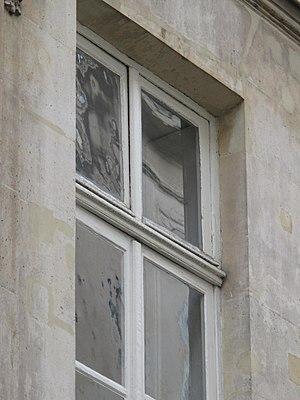
Exemple de fenêtre avec des vitres d'âges très divers. Les vitres plates sont récentes, les vitres légèrement ondulées sont anciennes (XIXe siècle
Une vitre est une plaque d'un matériau transparent. On s'en sert notamment au sein des fenêtres.